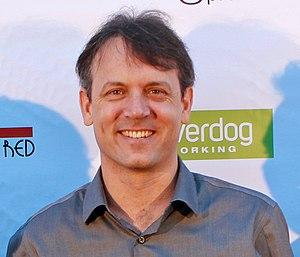
Brian Knappenberger est un réalisateur documentariste américain.